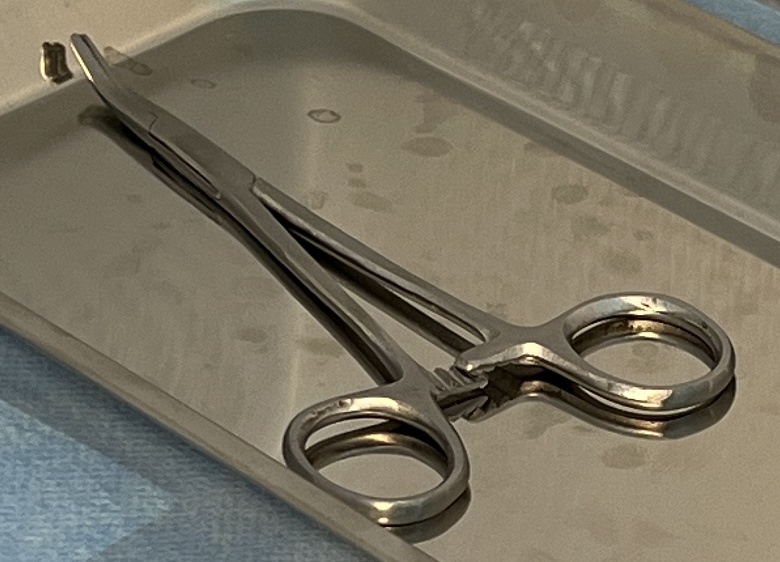
Hinged instrument state: closed